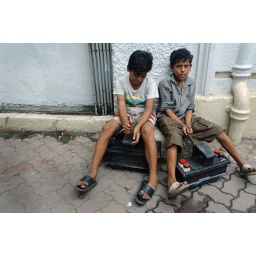
shoe shine boys in calcutta